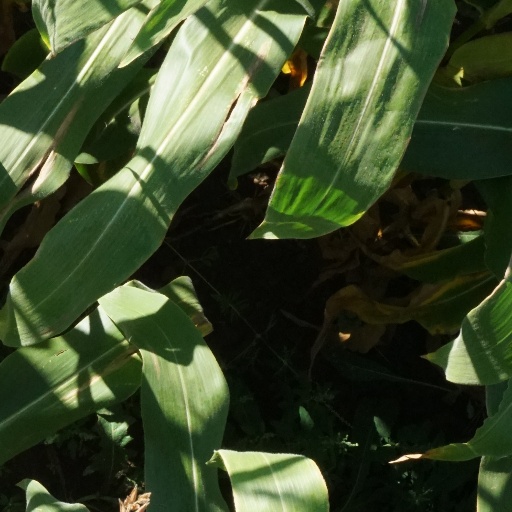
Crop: maize; corn